Zimbabwean diaspora

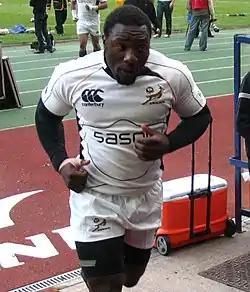
Rugby World cup winner, Tendai Mtawarira

Zimbabwean Britons are British people of Zimbabwean descent. There are approximately 500,000 Britons of Zimbabwean origin or descent. Most live in the Greater London/South East England, Leicester and Yorkshire. London has the largest population of people of Zimbabwean descent in the United Kingdom. Other notable areas with Zimbabweans include Leicester, Leeds, Sheffield, Berkshire, and Bedfordshire, Cambridgeshire, Milton Keynes and Birmingham.